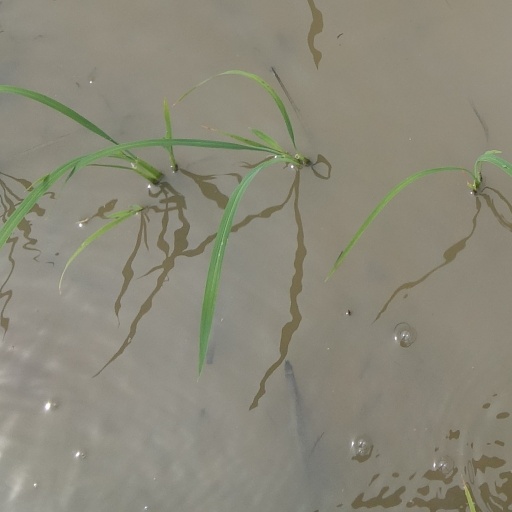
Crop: rice